Princess Charlotte of Monaco (1719–1790)

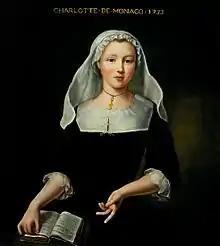
Portrait of Charlotte by Pierre Gobert in 1733

Princess Charlotte Thérèse Nathalie of Monaco (19 March 1719 – 1790) was a Monegasque princess and a Visitandine nun.